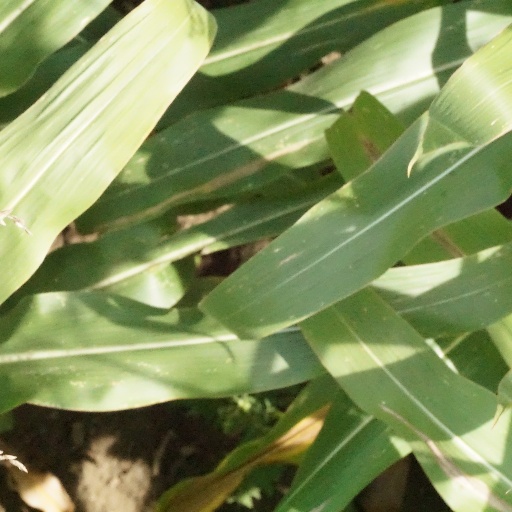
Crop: maize; corn